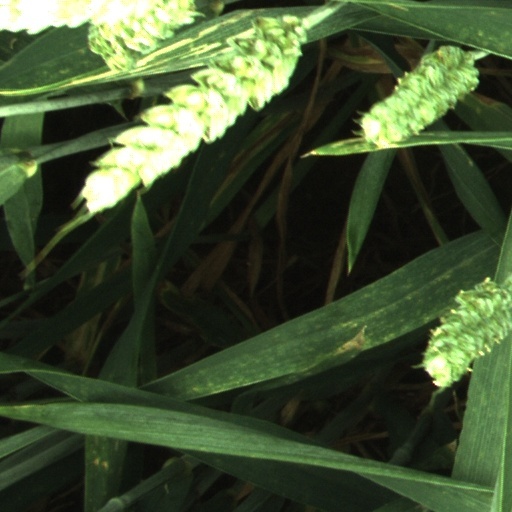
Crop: wheat